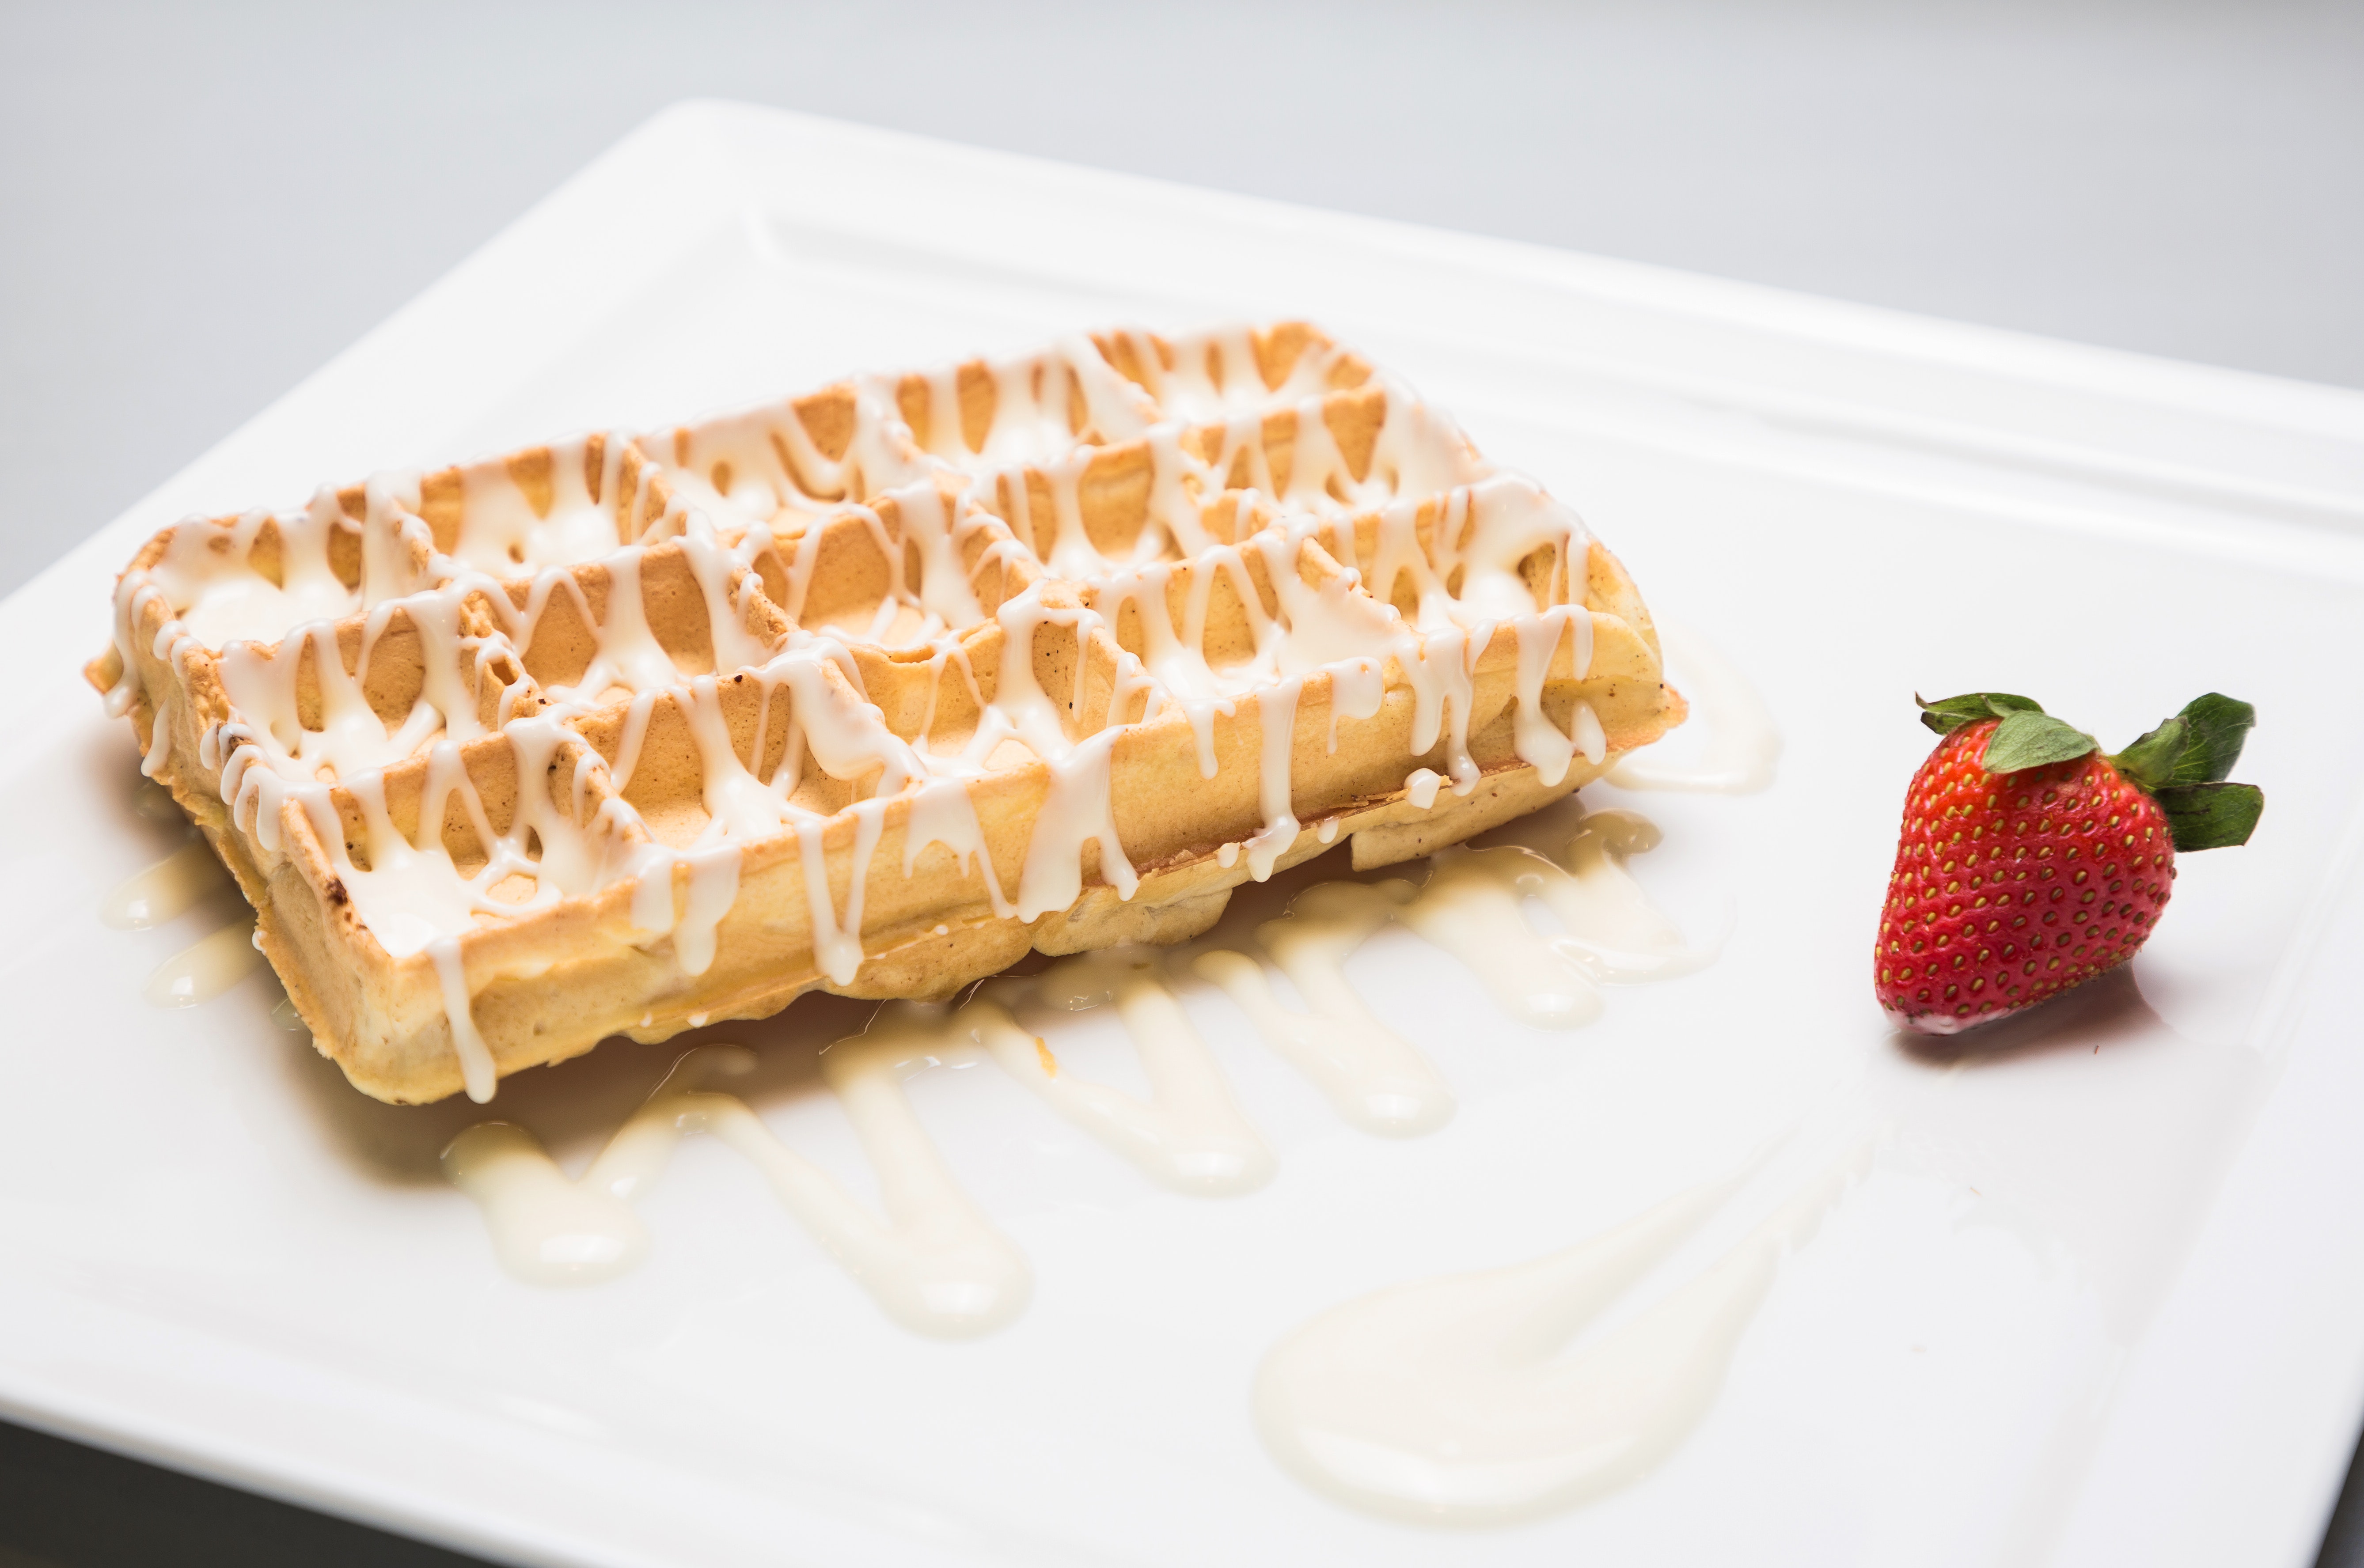
dish, food, cuisine, belgian waffle, wafer, waffle, ingredient, breakfast, baked goods, mille feuille, dessert, produce, tres leches cake, finger food, Oblea, snack